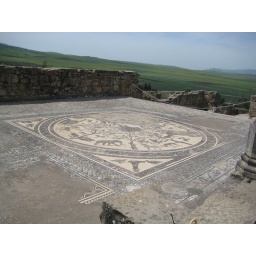
an ancient Roman mosaic on the floor of a house in Volubilis